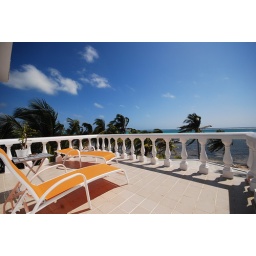
our balcony at flying cloud hotel in xcalak